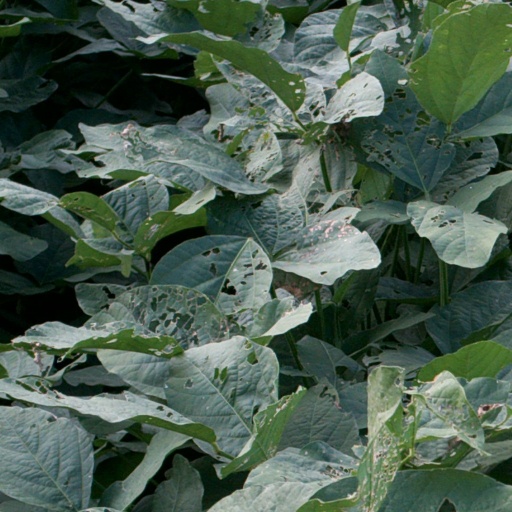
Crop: soybean